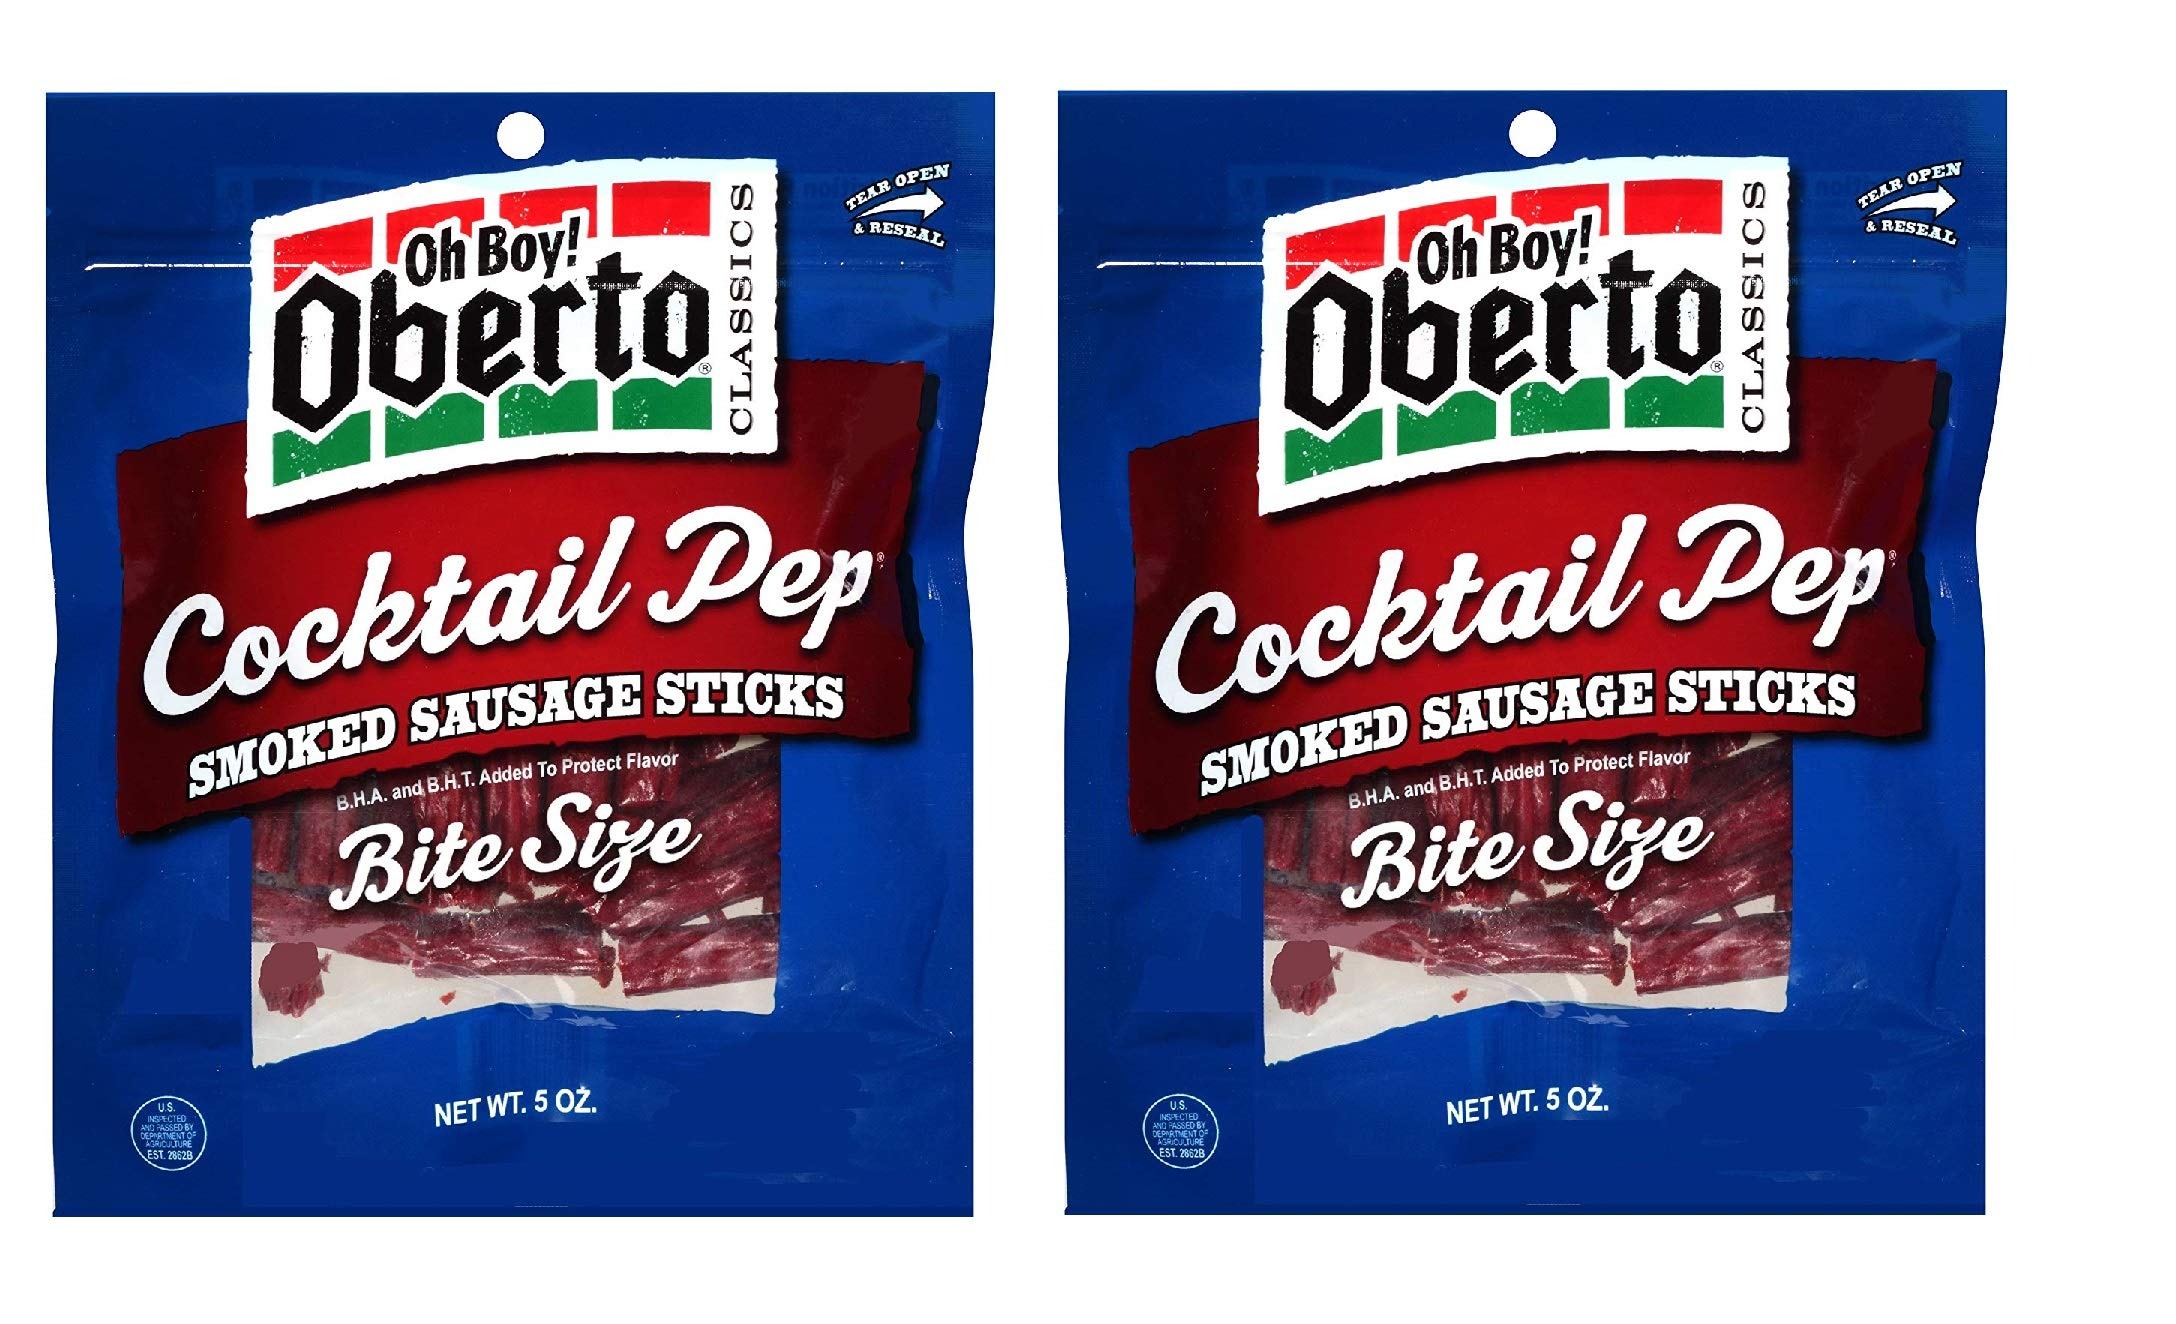
Item Name: Oh Boy! Oberto Classics Cocktail Pep Bite Size Smoked Sausage Sticks | 5 oz Per Bag | 2 Pack
Bullet Point 1: Two Bags of Cocktail Pep Bite Size Smoked Sausage Sticks
Bullet Point 2: Bold smokey taste
Bullet Point 3: Bite size sticks
Bullet Point 4: A Pacific Northwest favorite
Bullet Point 5: Proudly made in the USA
Product Description: Oh Boy! Oberto Classics Cocktail Pep Bite Size Smoked Sausage Sticks make a great anytime snack while watching the big game or latest movie, on a road trip, or to satisify those between meal cravings. Proudly made in the USA with care, these bite size sausage sticks pack a great smokey Teriyaki flavor with a legendary snap when you bite. This favorite snack of the Pacific Northwest comes in a .5oz reclosable bag, making Oh Boy! Oberto Classics Cocktail Pep Bite Size Smoked Sausage Sticks perfect for sharing.
Value: 2.0
Unit: Count

Price: 24.14